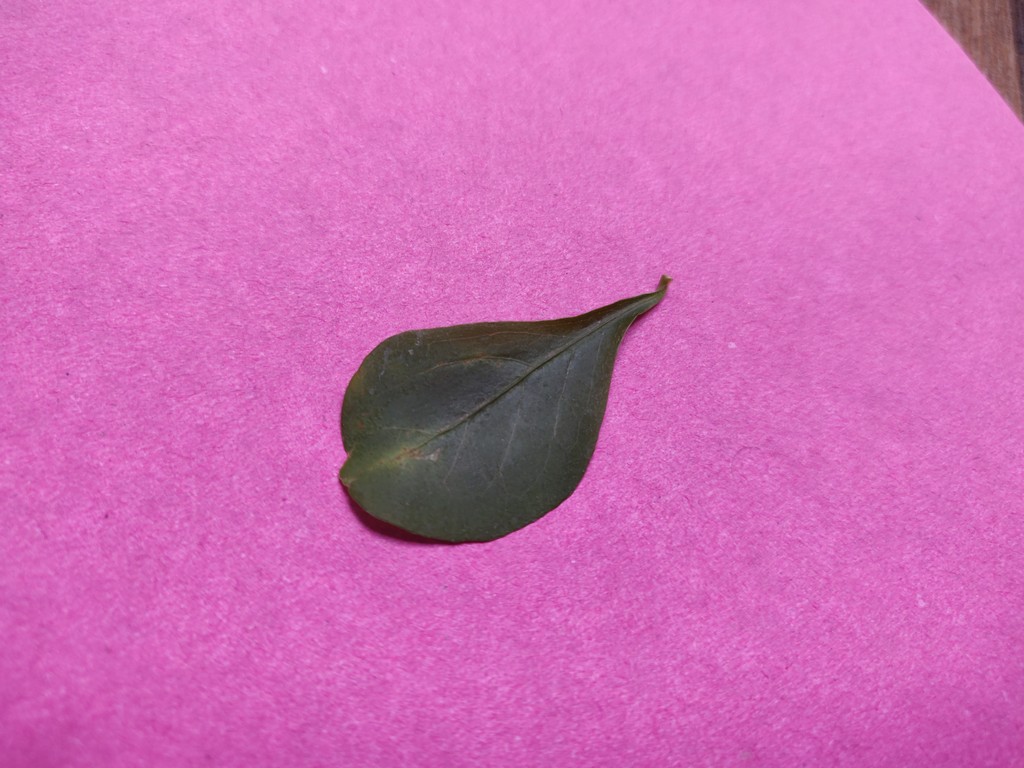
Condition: Unhealthy
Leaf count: single
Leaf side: front